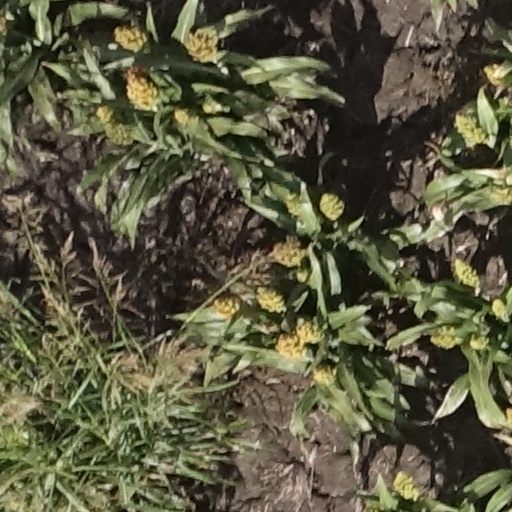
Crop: sorghum